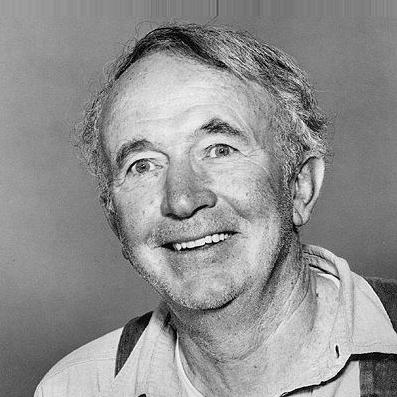
Age: 63